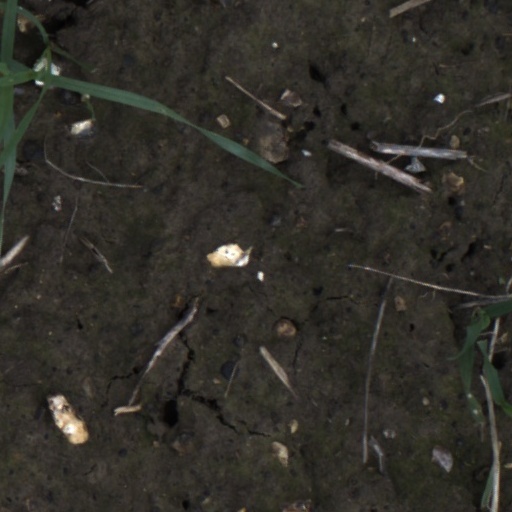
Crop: wheat